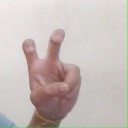
अक्षर: ई